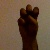
The image shows a hand gesture representing the letter 'E' in Indian Sign Language.